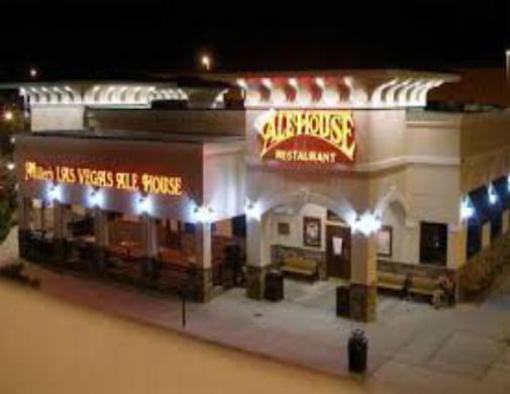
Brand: miller's ale house
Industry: Food